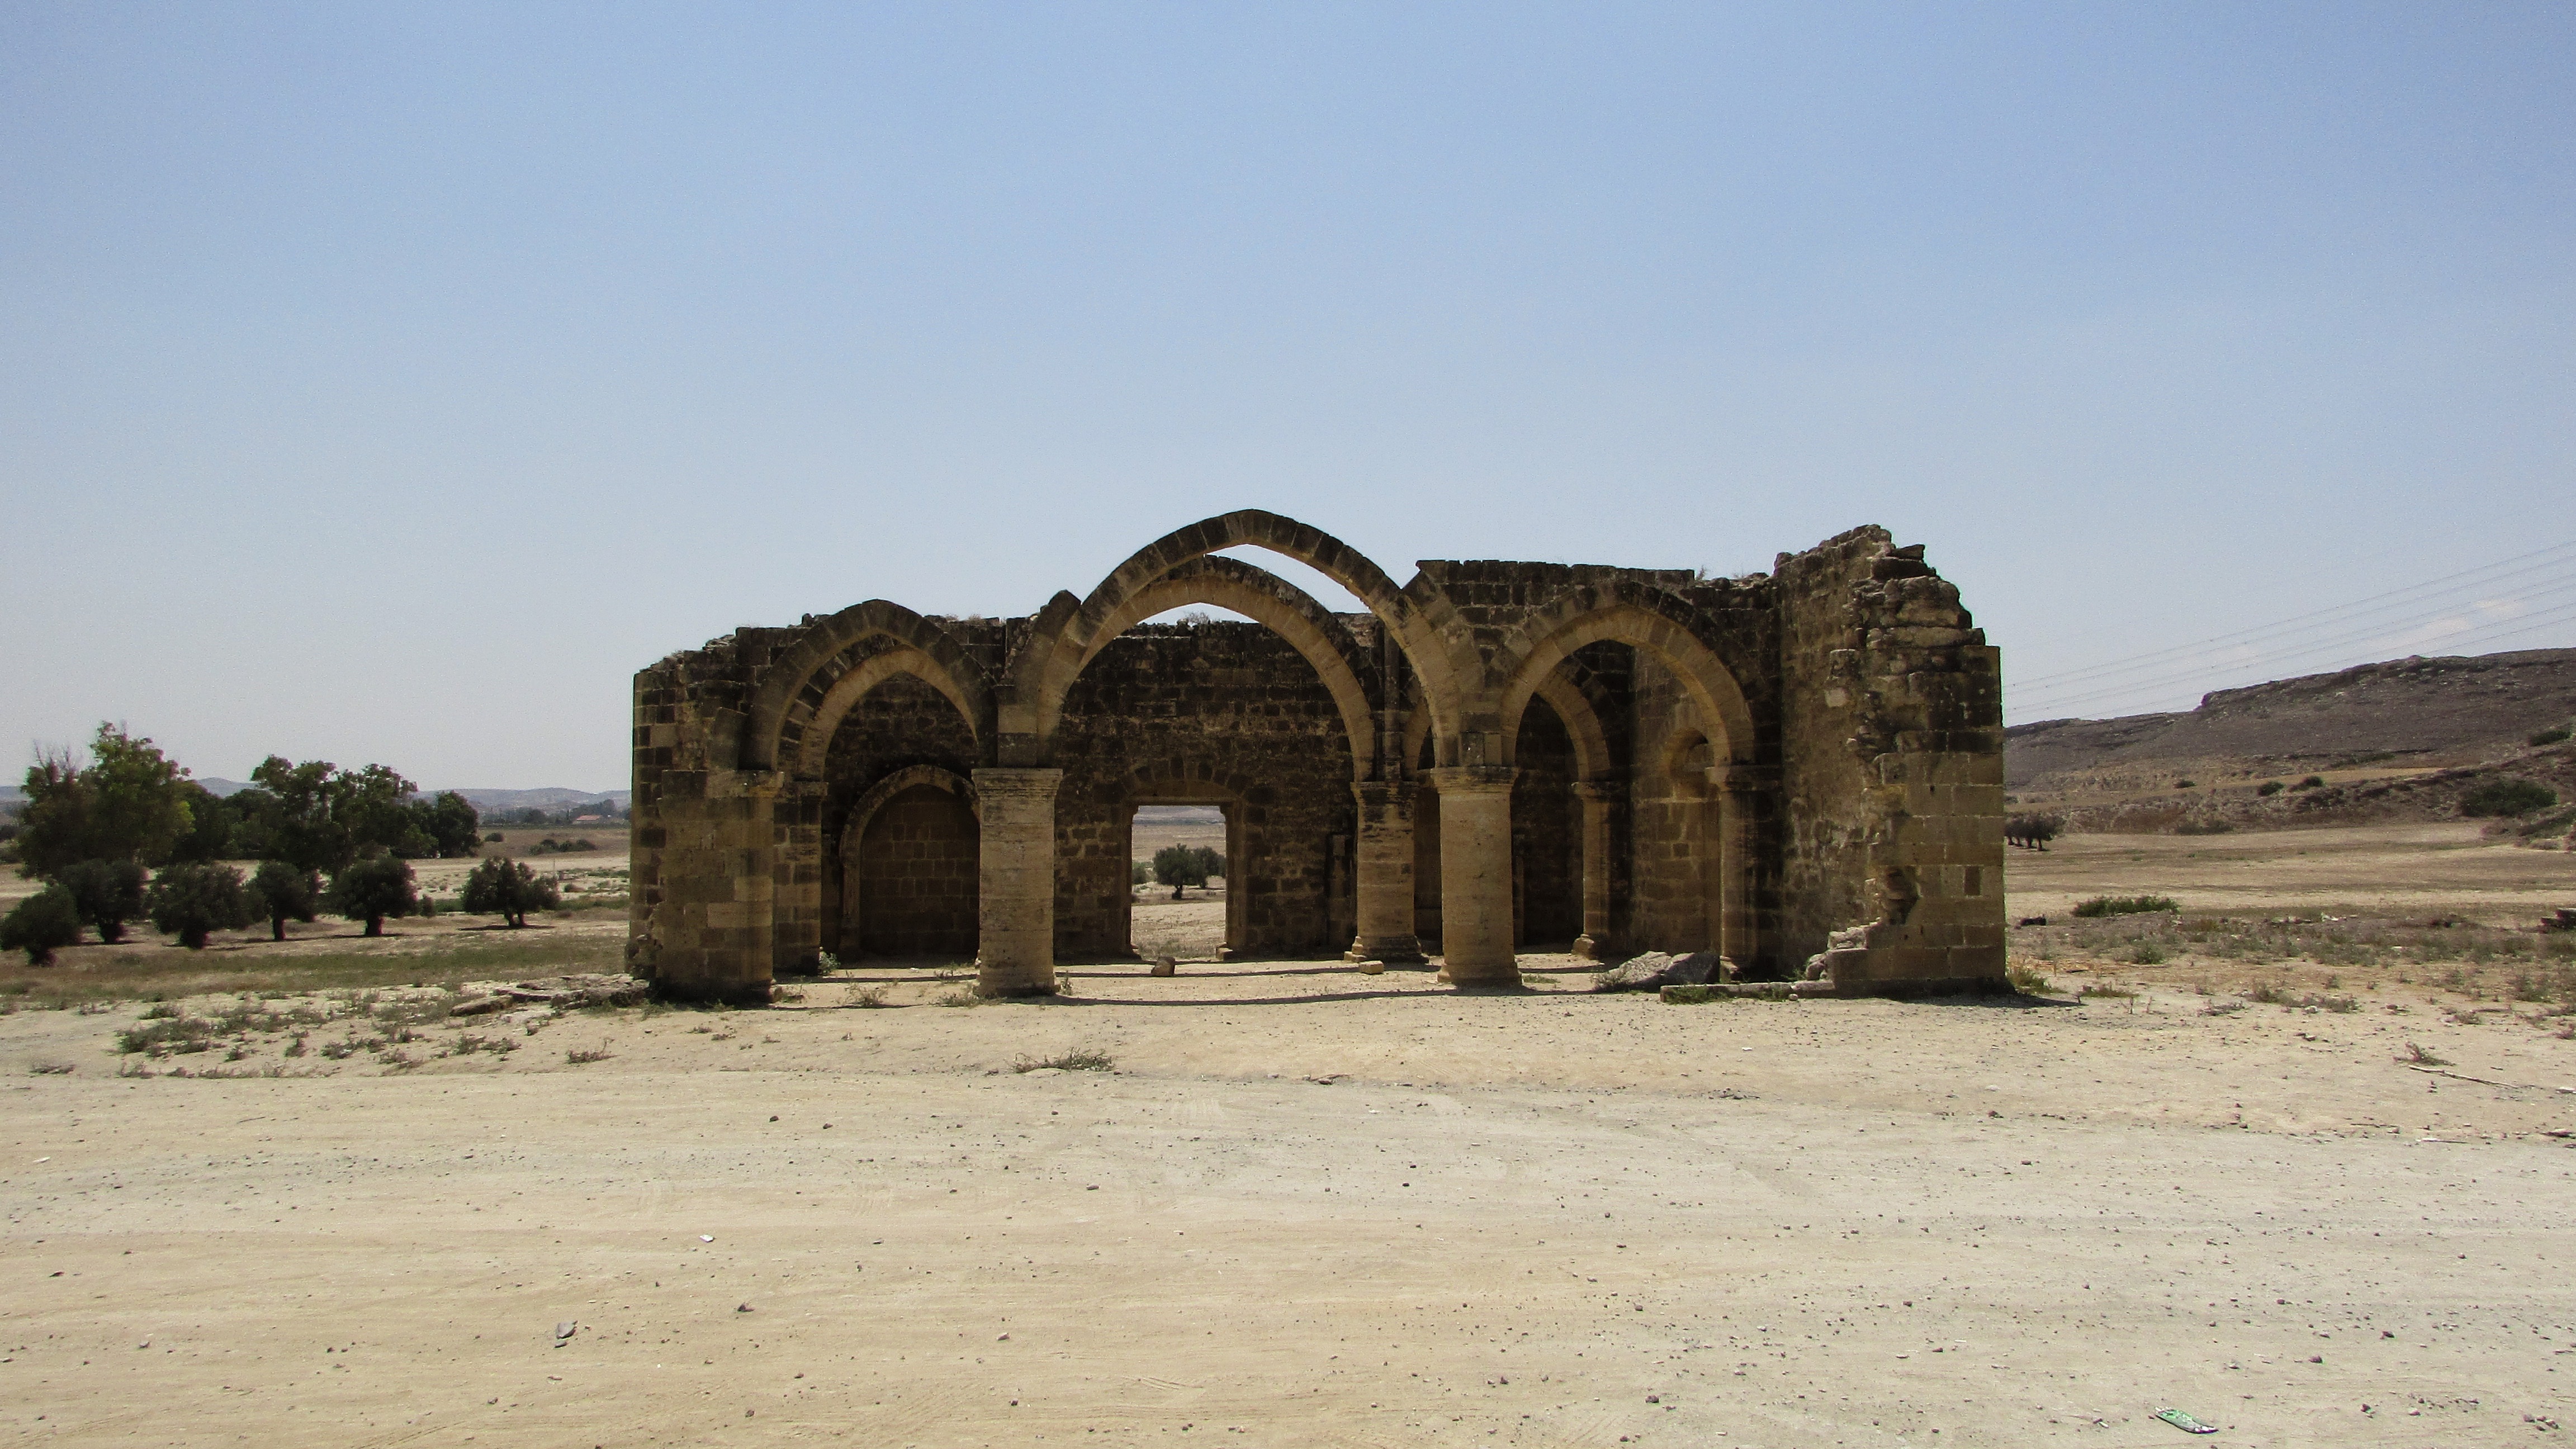
architecture, building, old, village, arch, landmark, abandoned, church, fortification, gothic, place of worship, deserted, amphitheatre, temple, ruins, monastery, history, cyprus, unesco world heritage site, ayios sozomenos, historic site, ancient history, ancient roman architecture, ancient greek temple, caravanserai